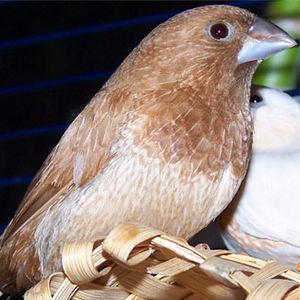
Le Moineau du Japon est une variété domestiquée du Capucin domino de la famille des Estrildidae. C'est un oiseau domestique populaire, très courant en volière pour ses qualités de parent adoptif, mais il n'est pas présent dans la nature.